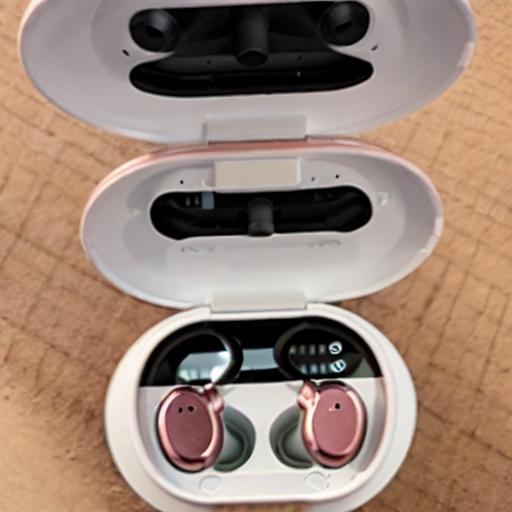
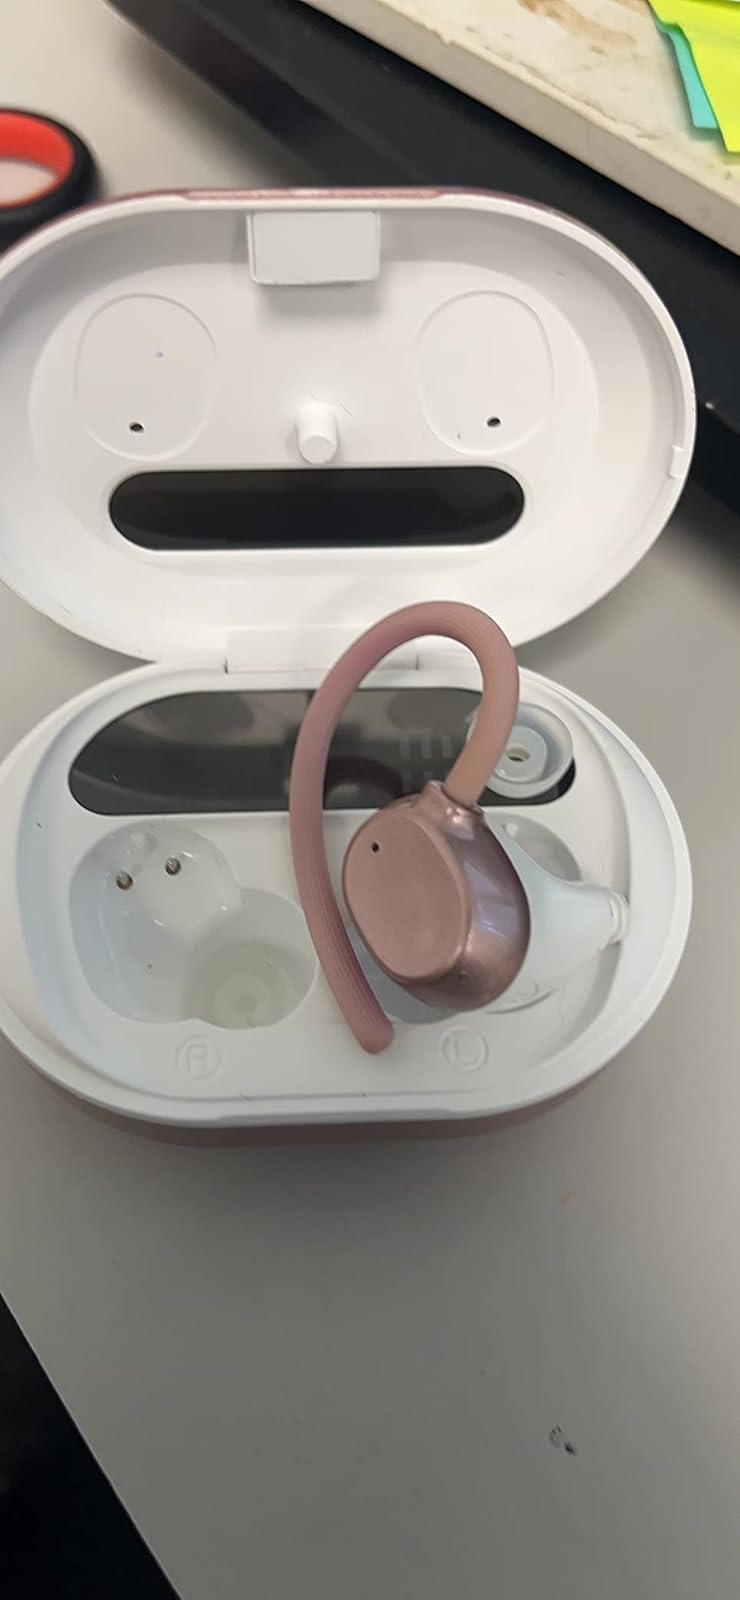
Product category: earbuds
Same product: no